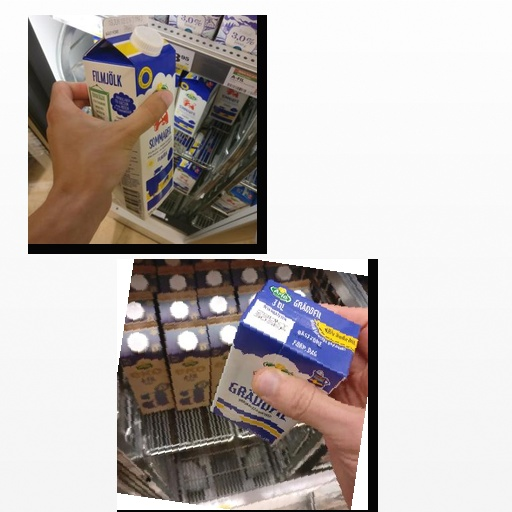
Food items: sour_milk, sour_cream